Answer in natural language. Estimate the real world distances between objects in the image. Which object is closer to dark frame red plaid blanket bed (marked A), Window (marked B) or natural wood threedrawer dresser (marked C)? Choose between the following options: Window (marked B) or natural wood threedrawer dresser (marked C)
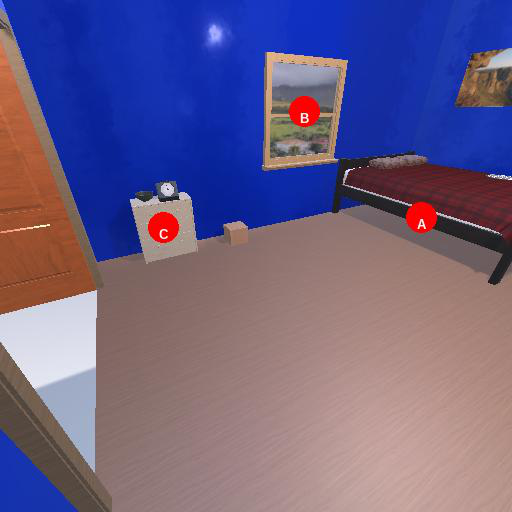
<answer>Window (marked B)</answer>